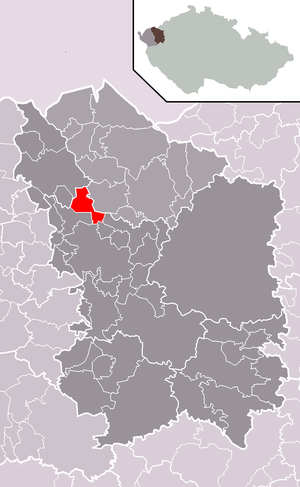
Děpoltovice est une commune du district et de la région de Karlovy Vary, en République tchèque. Sa population s'élevait à 377 habitants en 2018.